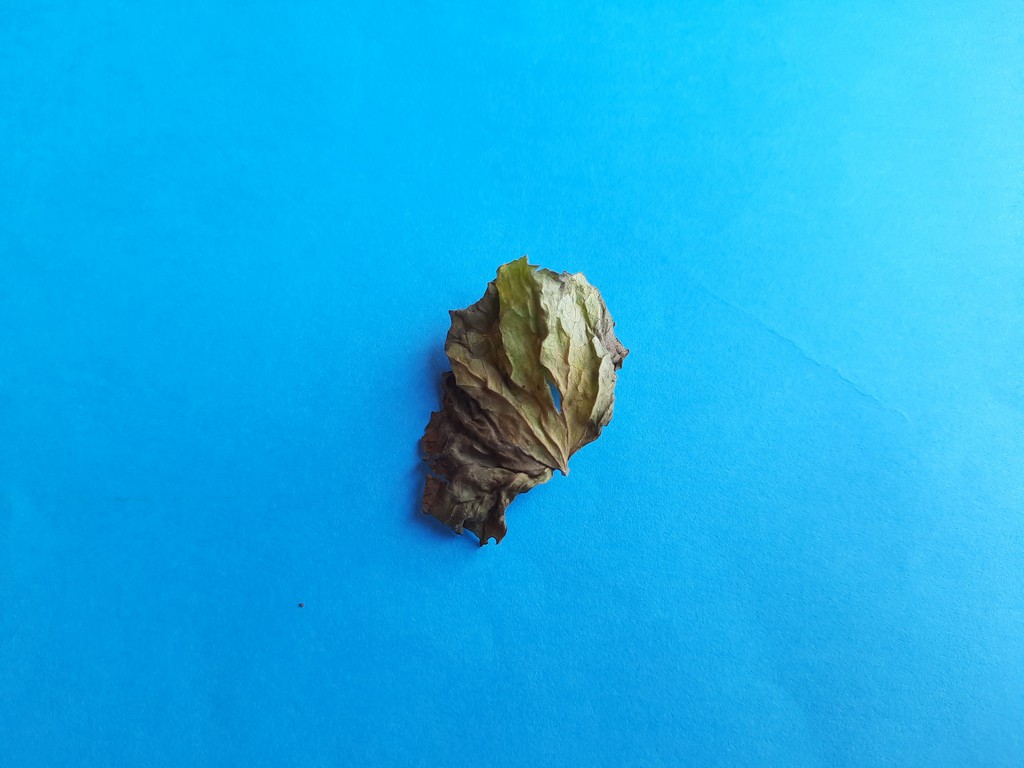
Label: Dried